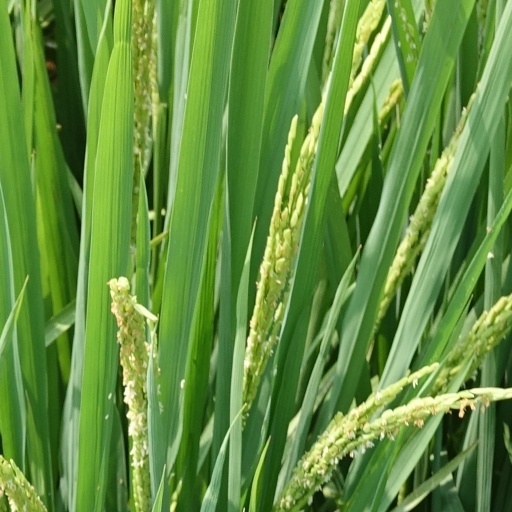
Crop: rice